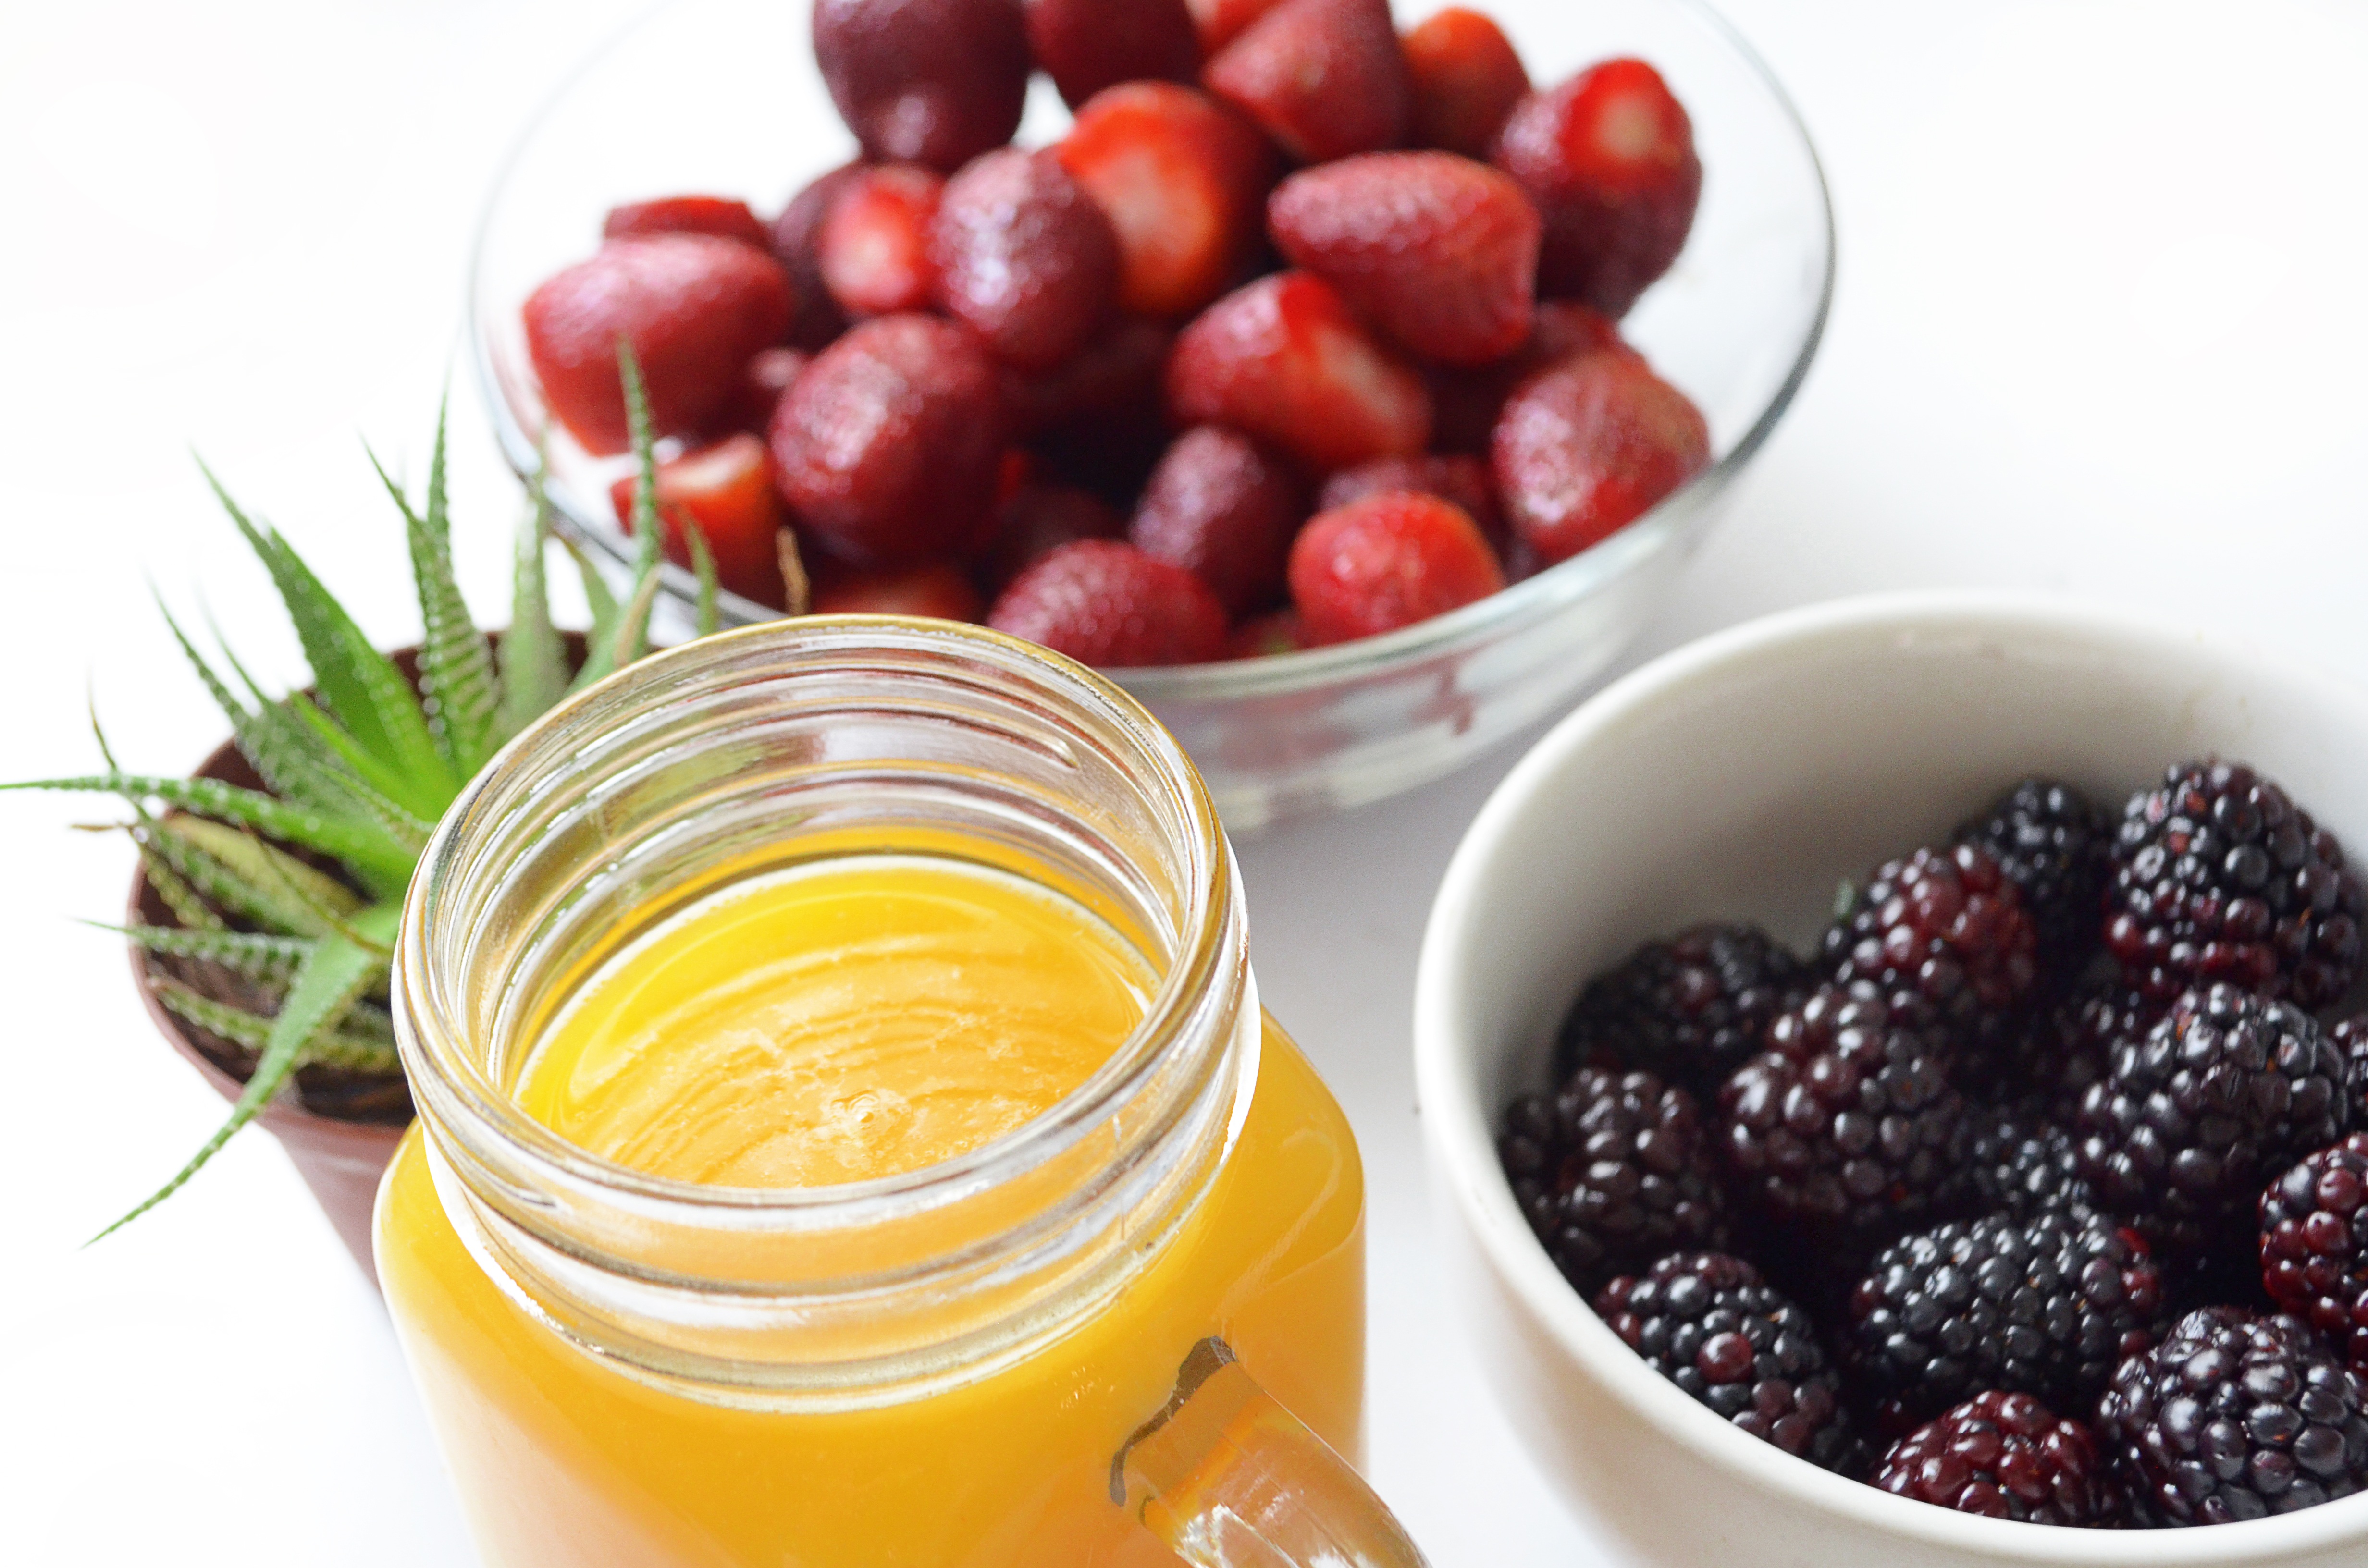
plant, fruit, berry, orange, meal, food, produce, breakfast, healthy, smoothie, juice, fruits, strawberries, blackberries, frutti di bosco